Valenciennes tramway

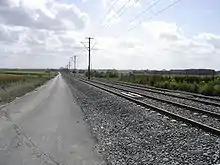
Line A crosses some countryside areas between Hérin and Denain

During this phase, Line A was extended during Phase II from Valenciennes to Denain (Dutemple - Espace Villars, eight stations) and this extension was formally opened on 31 August 2007. Commercial services began three days later. It is 8.8 km long.